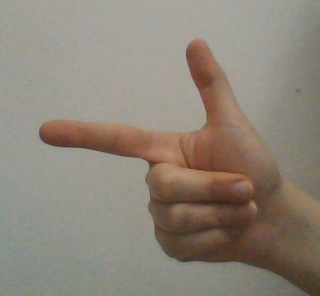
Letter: yaa